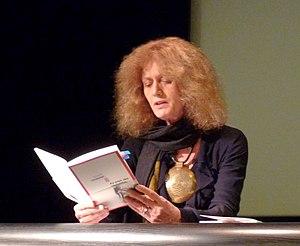
La femme de lettres Noëlle Châtelet lisant son dernier ouvrage Au pays des vermeilles au Salon du Livre (Strasbourg 2009)